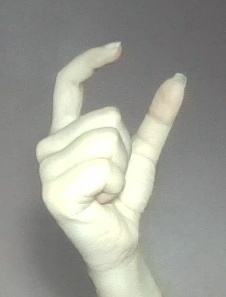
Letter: nun